Shafrir synagogue shooting

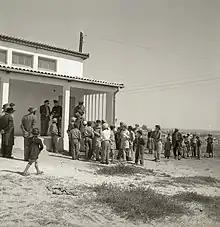
Kfar Chabad shortly after the mass shooting

The Shafrir synagogue shooting was a terrorist attack which was carried out by Palestinian militants on 11 April 1956. Three Palestinian militants who crossed into Israel from Egypt attacked the study hall of a synagogue while it was full of children and teenagers, in the farming community of Kfar Chabad (Shafrir). Six people (five children and a youth worker) were killed.